Frederick W. Sturckow

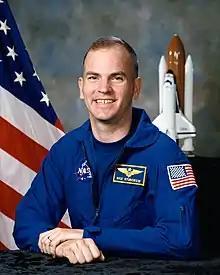
Sturckow in 1995

Frederick Wilford "Rick" Sturckow (born August 11, 1961) is an engineer, retired United States Marine Corps officer, former NASA astronaut, and commercial spacecraft pilot. Sturckow is a veteran of four Space Shuttle missions. He flew as a pilot on STS-88 and STS-105 and as a commander on STS-117 and STS-128. All four missions docked with the International Space Station, making Sturckow one of three American astronauts to visit the station four times. Sturckow later was assigned to the Johnson Space Center as a CAPCOM. He left NASA in 2013 to become a pilot for Virgin Galactic.